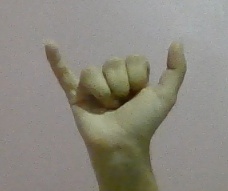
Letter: ya